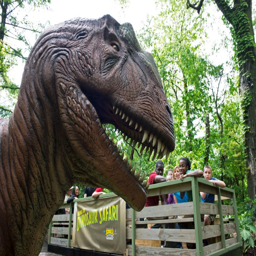
single player video game will run and includes life - like animatronic dinosaurs .